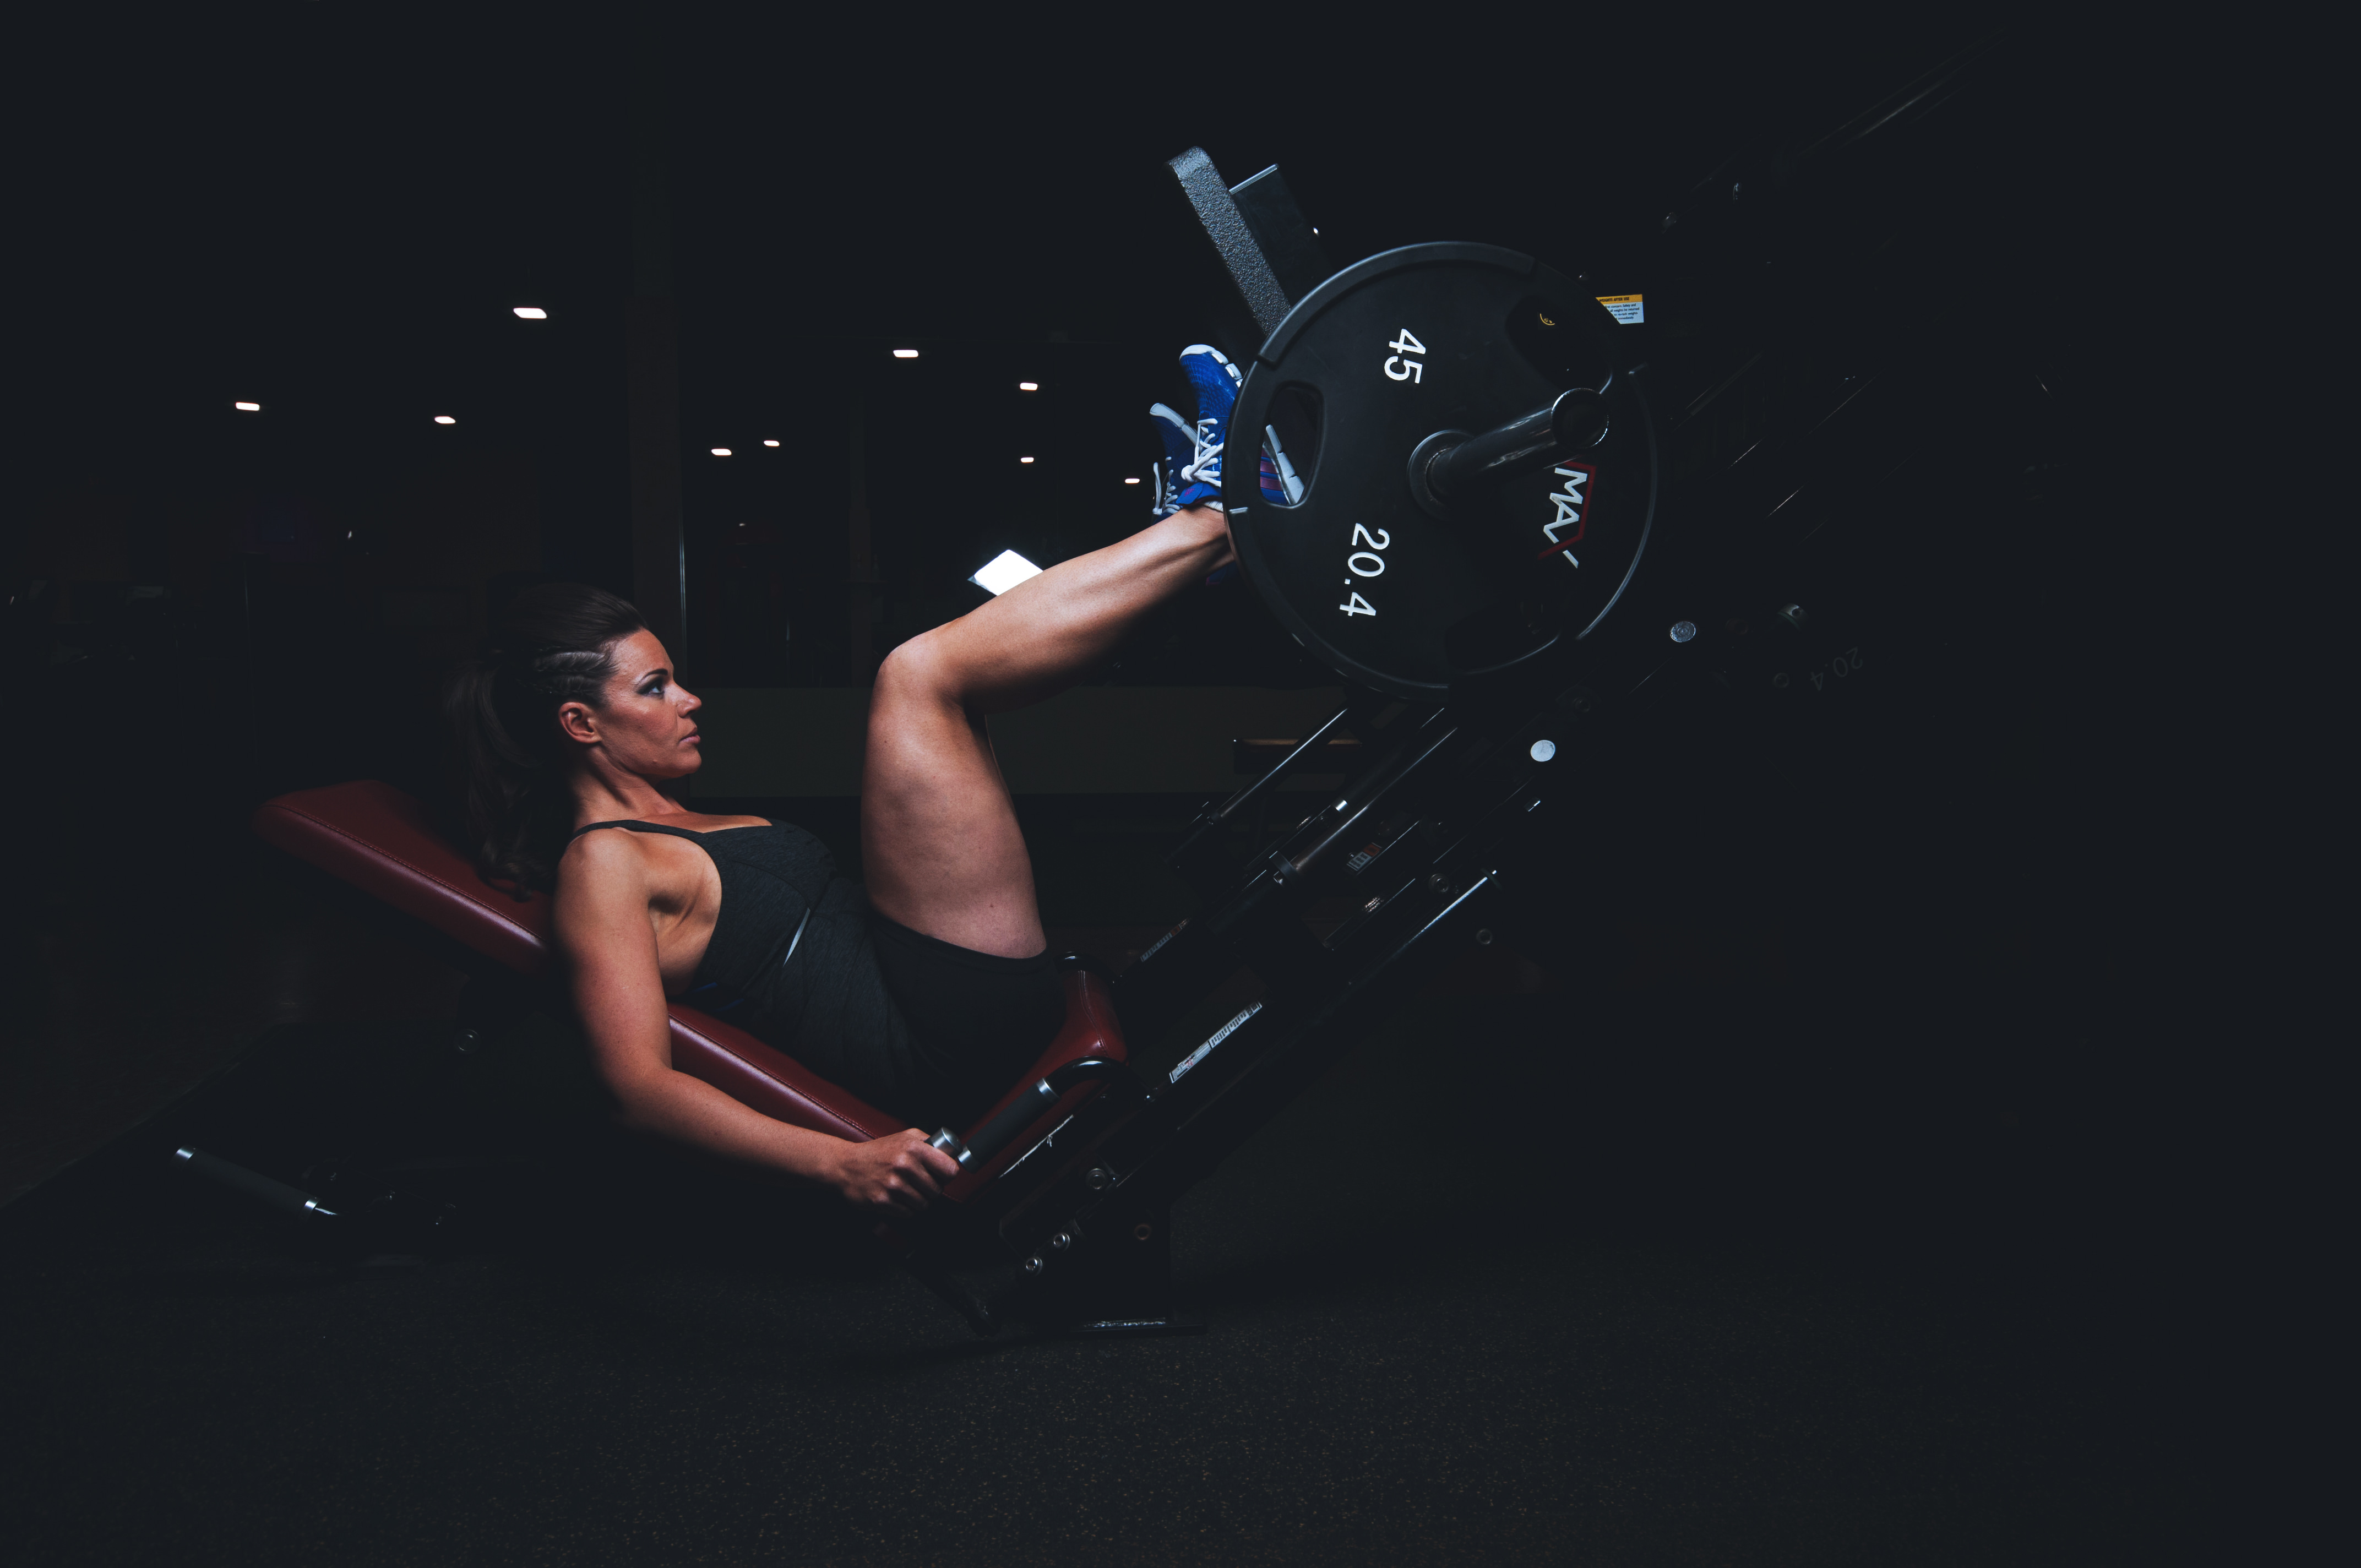
girl, woman, dark, female, training, darkness, exercise, healthy, fitness, gym, workout, energy, stage, legs, performance, guitarist, fit, strong, athlete, strength, adult, screenshot, plates, therapy, workout gear, muscles, sweat, computer wallpaper, exercise equipment